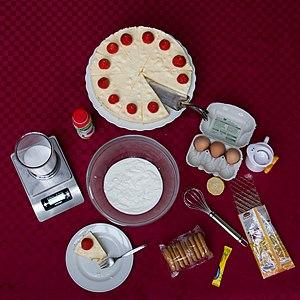
Le cheesecake, ou cheese-cake, gâteau au fromage au Canada francophone, est une variété nord-américaine de gâteau au fromage. C'est un dessert sucré composé d'un mélange de fromage à la crème, d'œufs, de sucre et de parfums de vanille et/ou de citron, sur une croûte de miettes de biscuits. Ses origines peuvent être tracées jusqu'en Grèce antique : dans Les Deipnosophistes, Athénée de Naucratis cite le poète Callimachus comme ayant un livre d'un certain « Aegimius » contenant des recettes de gâteau de fromage.